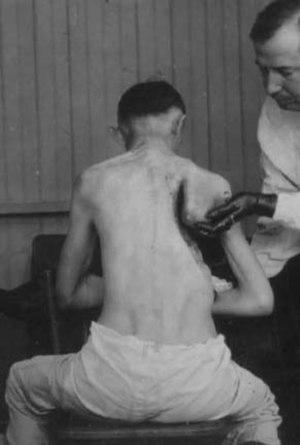
Cette image montre comment l'épaule a été détaché de la poitrine. L'opération est rarement utilisé aujourd'hui, mais était commune durant la Guerre 1914-1918
Un empyème est une accumulation de pus dans une cavité du corps préformée ou un organe creux. Comme exemple d'empyème on peut citer l'appendicite, l'empyème de la vésicule biliaire ou des sinus, l'empyème du poumon et de la plèvre, l'empyème des poches gutturales chez le cheval, ainsi que divers empyèmes articulaires. L'empyème ne doit pas être confondu avec l'abcès, dans lequel le pus s'accumule sans qu'il y ait de cavité préalablement formée. Un empyème pleural peut être secondaire à une pneumopathie ou s'associer à une fistule bronchopleurale.
Un empyème est une accumulation de pus dans une cavité du corps préformée ou un organe creux. Comme exemple d'empyème on peut citer l'appendicite, l'empyème de la vésicule biliaire ou des sinus, l'empyème du poumon et de la plèvre, l'empyème des poches gutturales chez le cheval, ainsi que divers empyèmes articulaires. L'empyème ne doit pas être confondu avec l'abcès, dans lequel le pus s'accumule sans qu'il y ait de cavité préalablement formée. Un empyème pleural peut être secondaire à une pneumopathie ou s'associer à une fistule bronchopleurale.